Tunnel

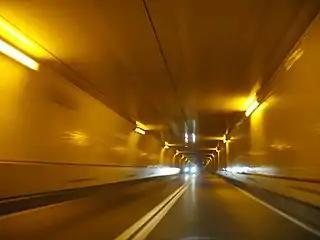
The Harbor Tunnel in Baltimore, USA, which carries I-895, serves as an example of a water-crossing tunnel built instead of a bridge.

Much of the early technology of tunnelling evolved from mining and military engineering. The etymology of the terms "mining" (for mineral extraction or for siege attacks), "military engineering", and "civil engineering" reveals these deep historic connections.